Asemus Beach

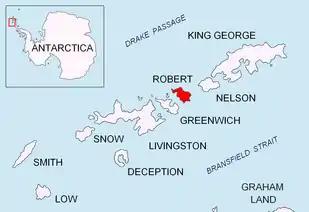
Location of Robert Island in the South Shetland Islands.

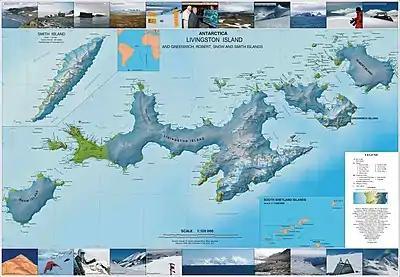
Topographic map of Livingston Island, Greenwich, Robert, Snow and Smith Islands.

Asemus Beach is the beach extending 2.2 km on the northwest side of Mitchell Cove in Robert Island in the South Shetland Islands, Antarctica. It is bounded by Debelyanov Point to the southwest, the undulating interior of Alfatar Peninsula to the northwest and Divotino Point to the northeast, and is snow-free in summer.